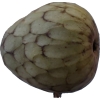
Label: cherimoya